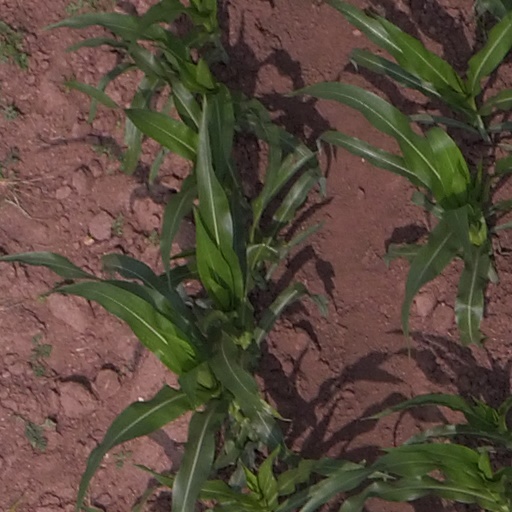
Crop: maize; corn